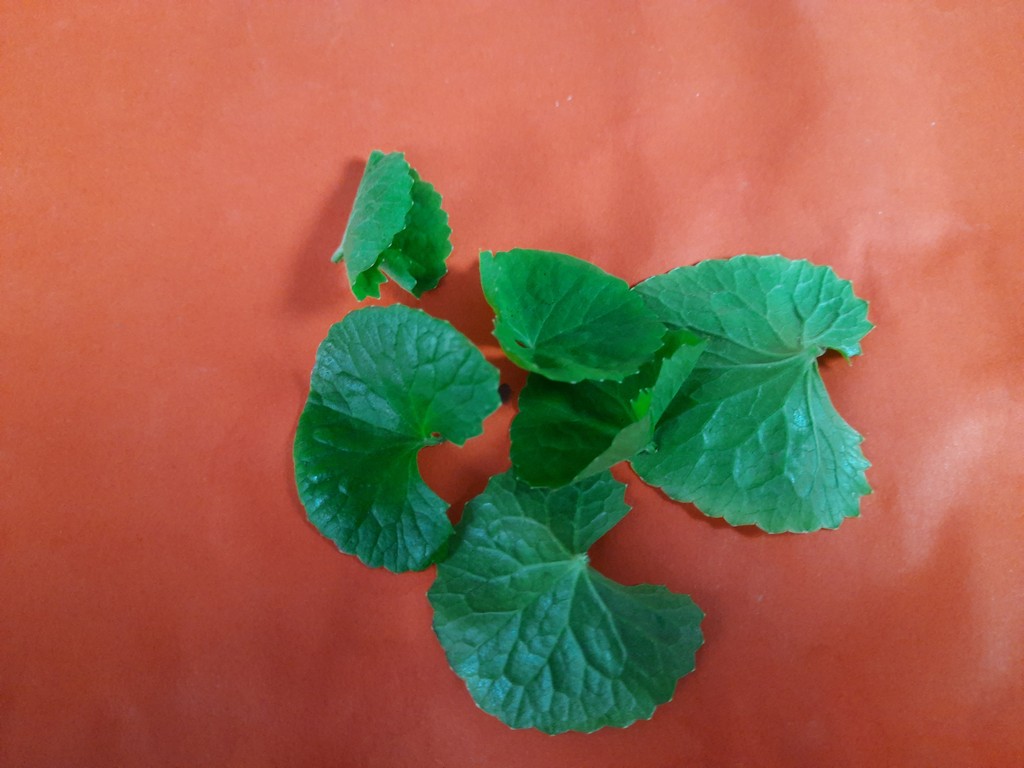
Label: Healthy